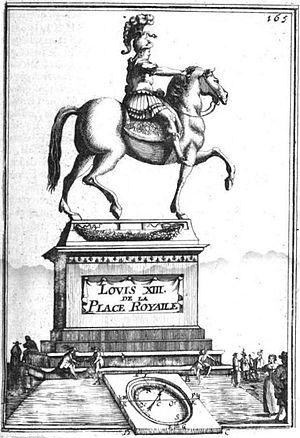
La statue équestre de Louis XIII est un marbre réalisée en 1821 par Jean-Pierre Cortot sur un modèle de Charles Dupaty. Elle est installée au centre du Square Louis-XIII depuis 1825, en remplacement d'une précédente statue commandée par Armand Jean du Plessis de Richelieu, réalisée par Pierre II Biard, inaugurée en 1639 et détruite pendant la Révolution française.